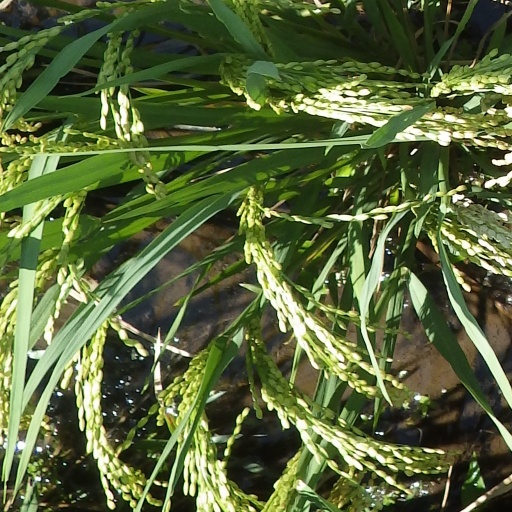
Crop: rice